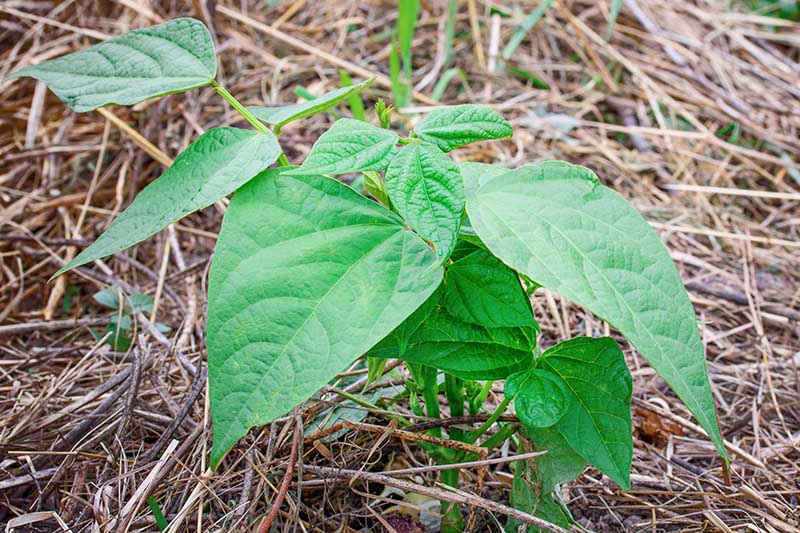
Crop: unknown
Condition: bean